Ceuta

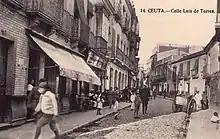
A street in Ceuta, –1910

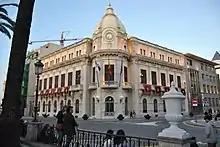
The Palacio de la Asamblea de Ceuta is the seat of the Assembly of Ceuta.

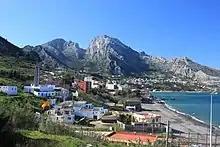
The Moroccan mountain of Jebel Musa, as viewed from Benzú. It is also known as the 'Dead Woman' because of its silhouette.

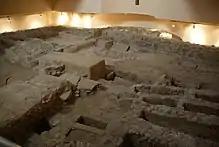
Remains of the Late Roman Christian Basilica and Necropolis of Ceuta, dated to the mid-4th century AD or the beginning of the 5th century AD

On 1 January 1668, King Afonso VI of Portugal recognised the formal allegiance of Ceuta to Spain and ceded Ceuta to King Carlos II of Spain by the Treaty of Lisbon.